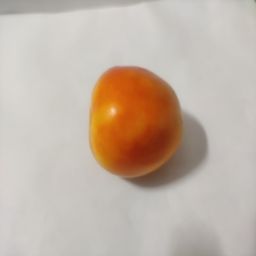
Crop: Tomato
Quality: Ripe